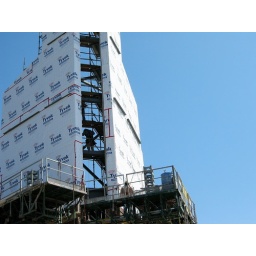
ONU 6976 040910 3 men working on tower above lobby roof level